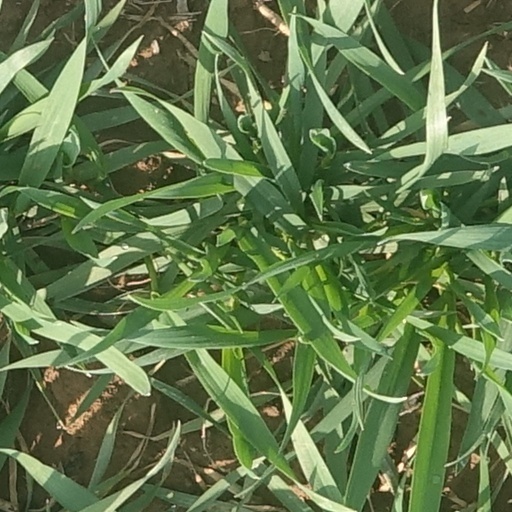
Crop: wheat